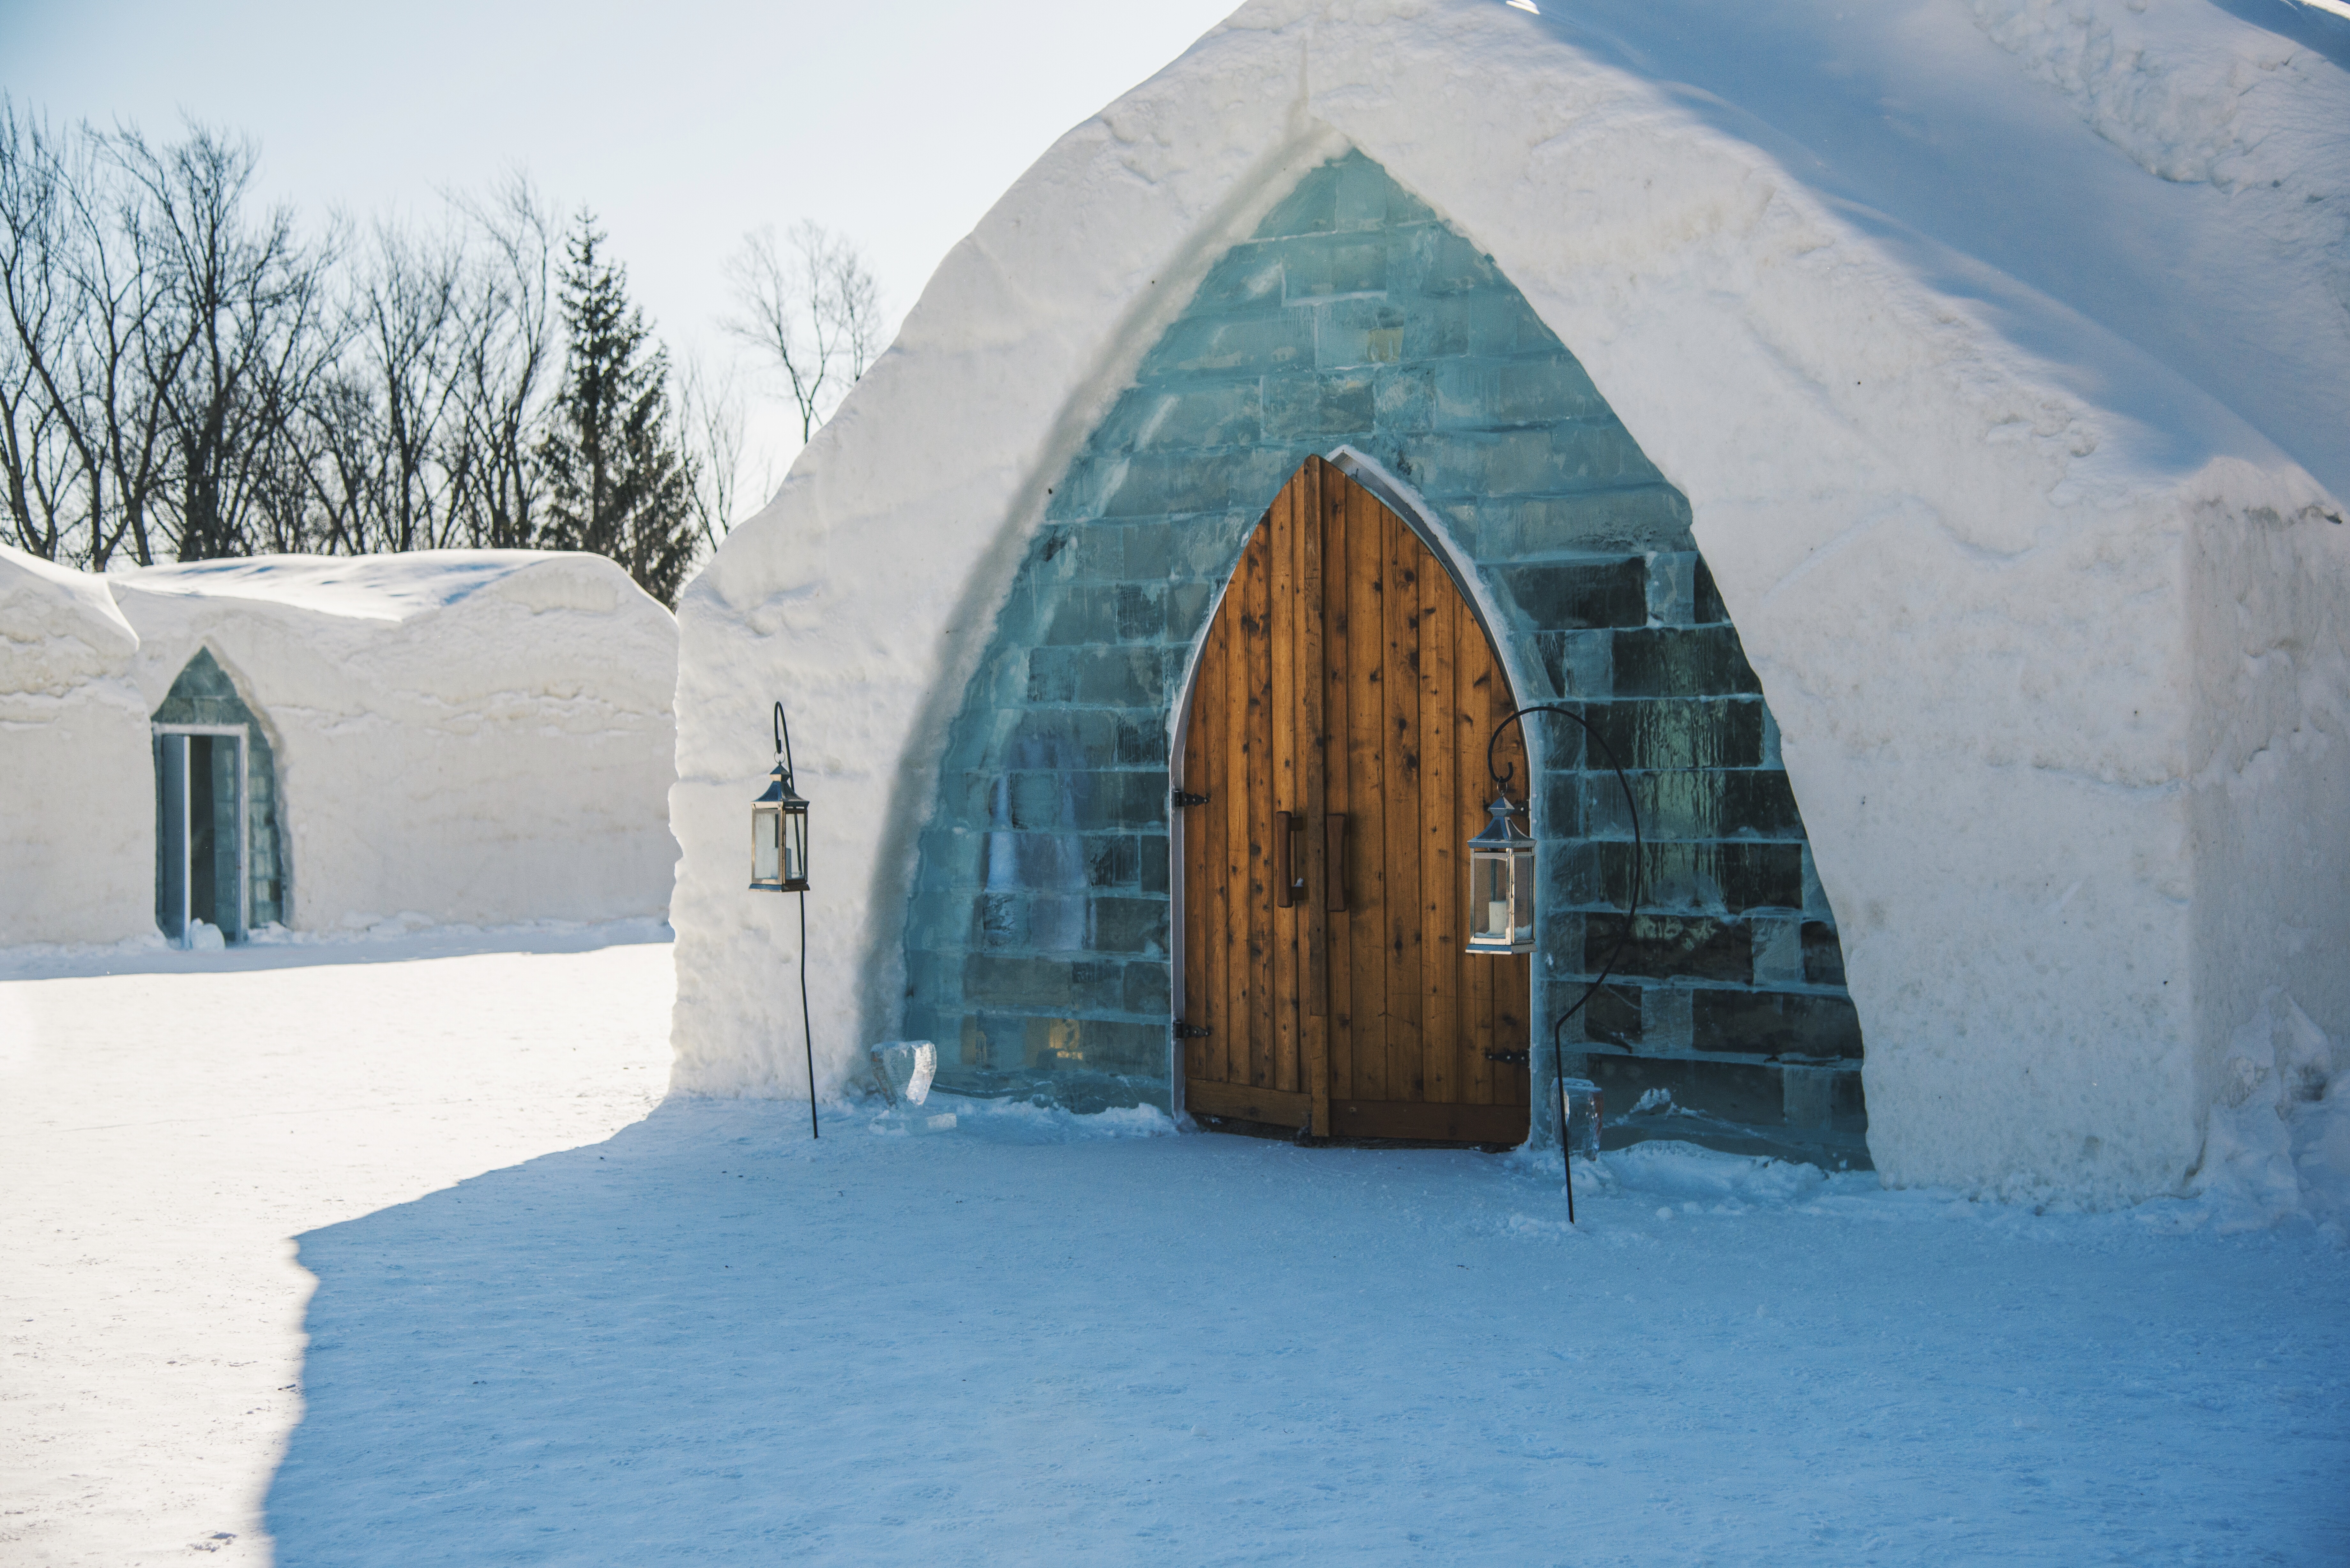
snow, winter, building, ice, weather, season, blizzard, dome, freezing, igloo, ice hotel